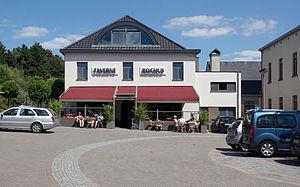
Une taverne est un lieu de restauration ou un débit de boissons, alcoolisées notamment.